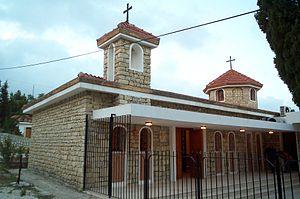
Le nombre réel des chrétiens de Turquie est très difficile à évaluer, pour plusieurs raisons, notamment parce qu’il n’existe pas de statistiques officielles sur le sujet en Turquie, État laïc. Une autre raison est que les statistiques disponibles ne sont pas fiables : les étrangers ne sont pas recensés pour une grande partie d’entre eux, notamment pour les réfugiés ; de nombreuses communautés chrétiennes sont disséminées dans l’immensité du pays et préfèrent vivre discrètement à l'abri du principe de laïcité. Ainsi, même une communauté aussi importante que celle des Arméniens, ne peut recenser ses ouailles qui vivent éparpillées sur le territoire. On se contente généralement d’une estimation.